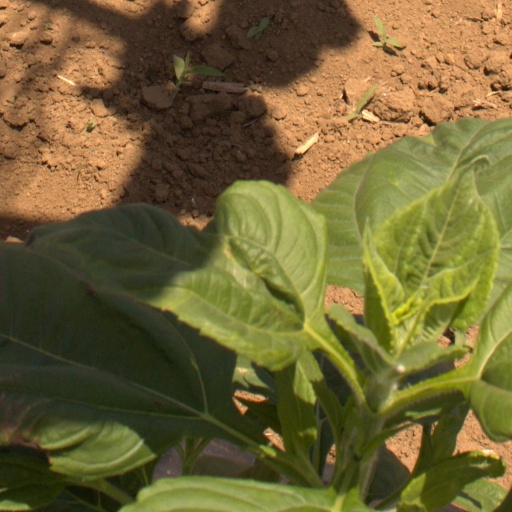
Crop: Jerusalem artichoke